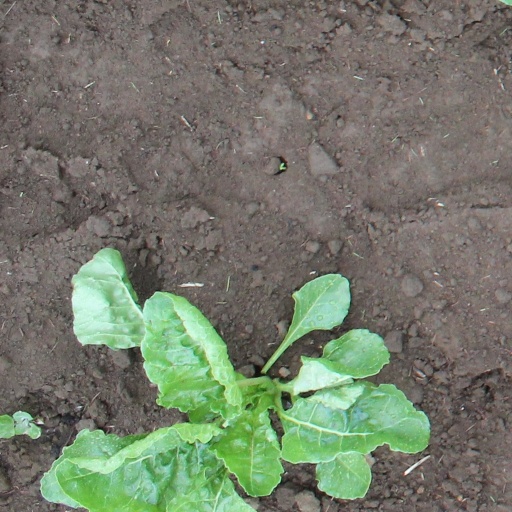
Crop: sugar beet